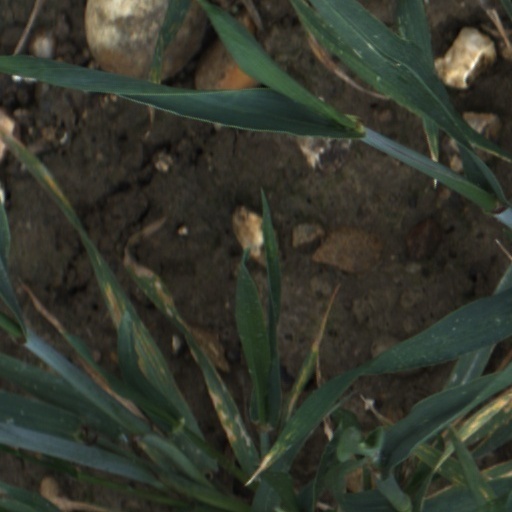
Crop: wheat